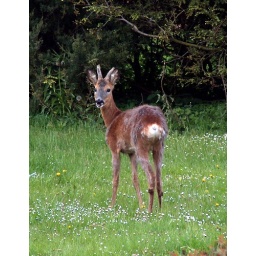
I was preparing the breakfast when he appeared in my garden... so I took the picture from the window of my kitchen :o)